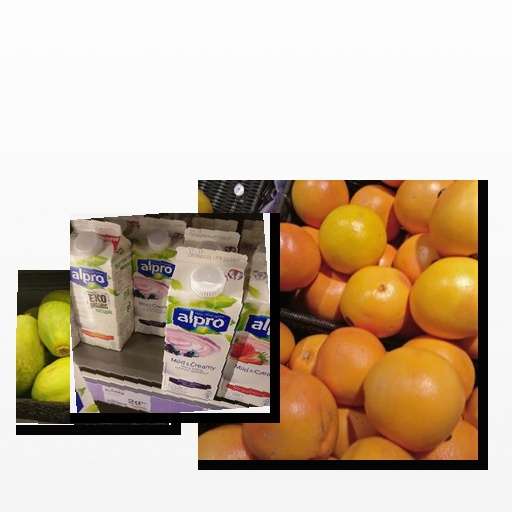
Food items: soyghurt, papaya, red_grapefruit